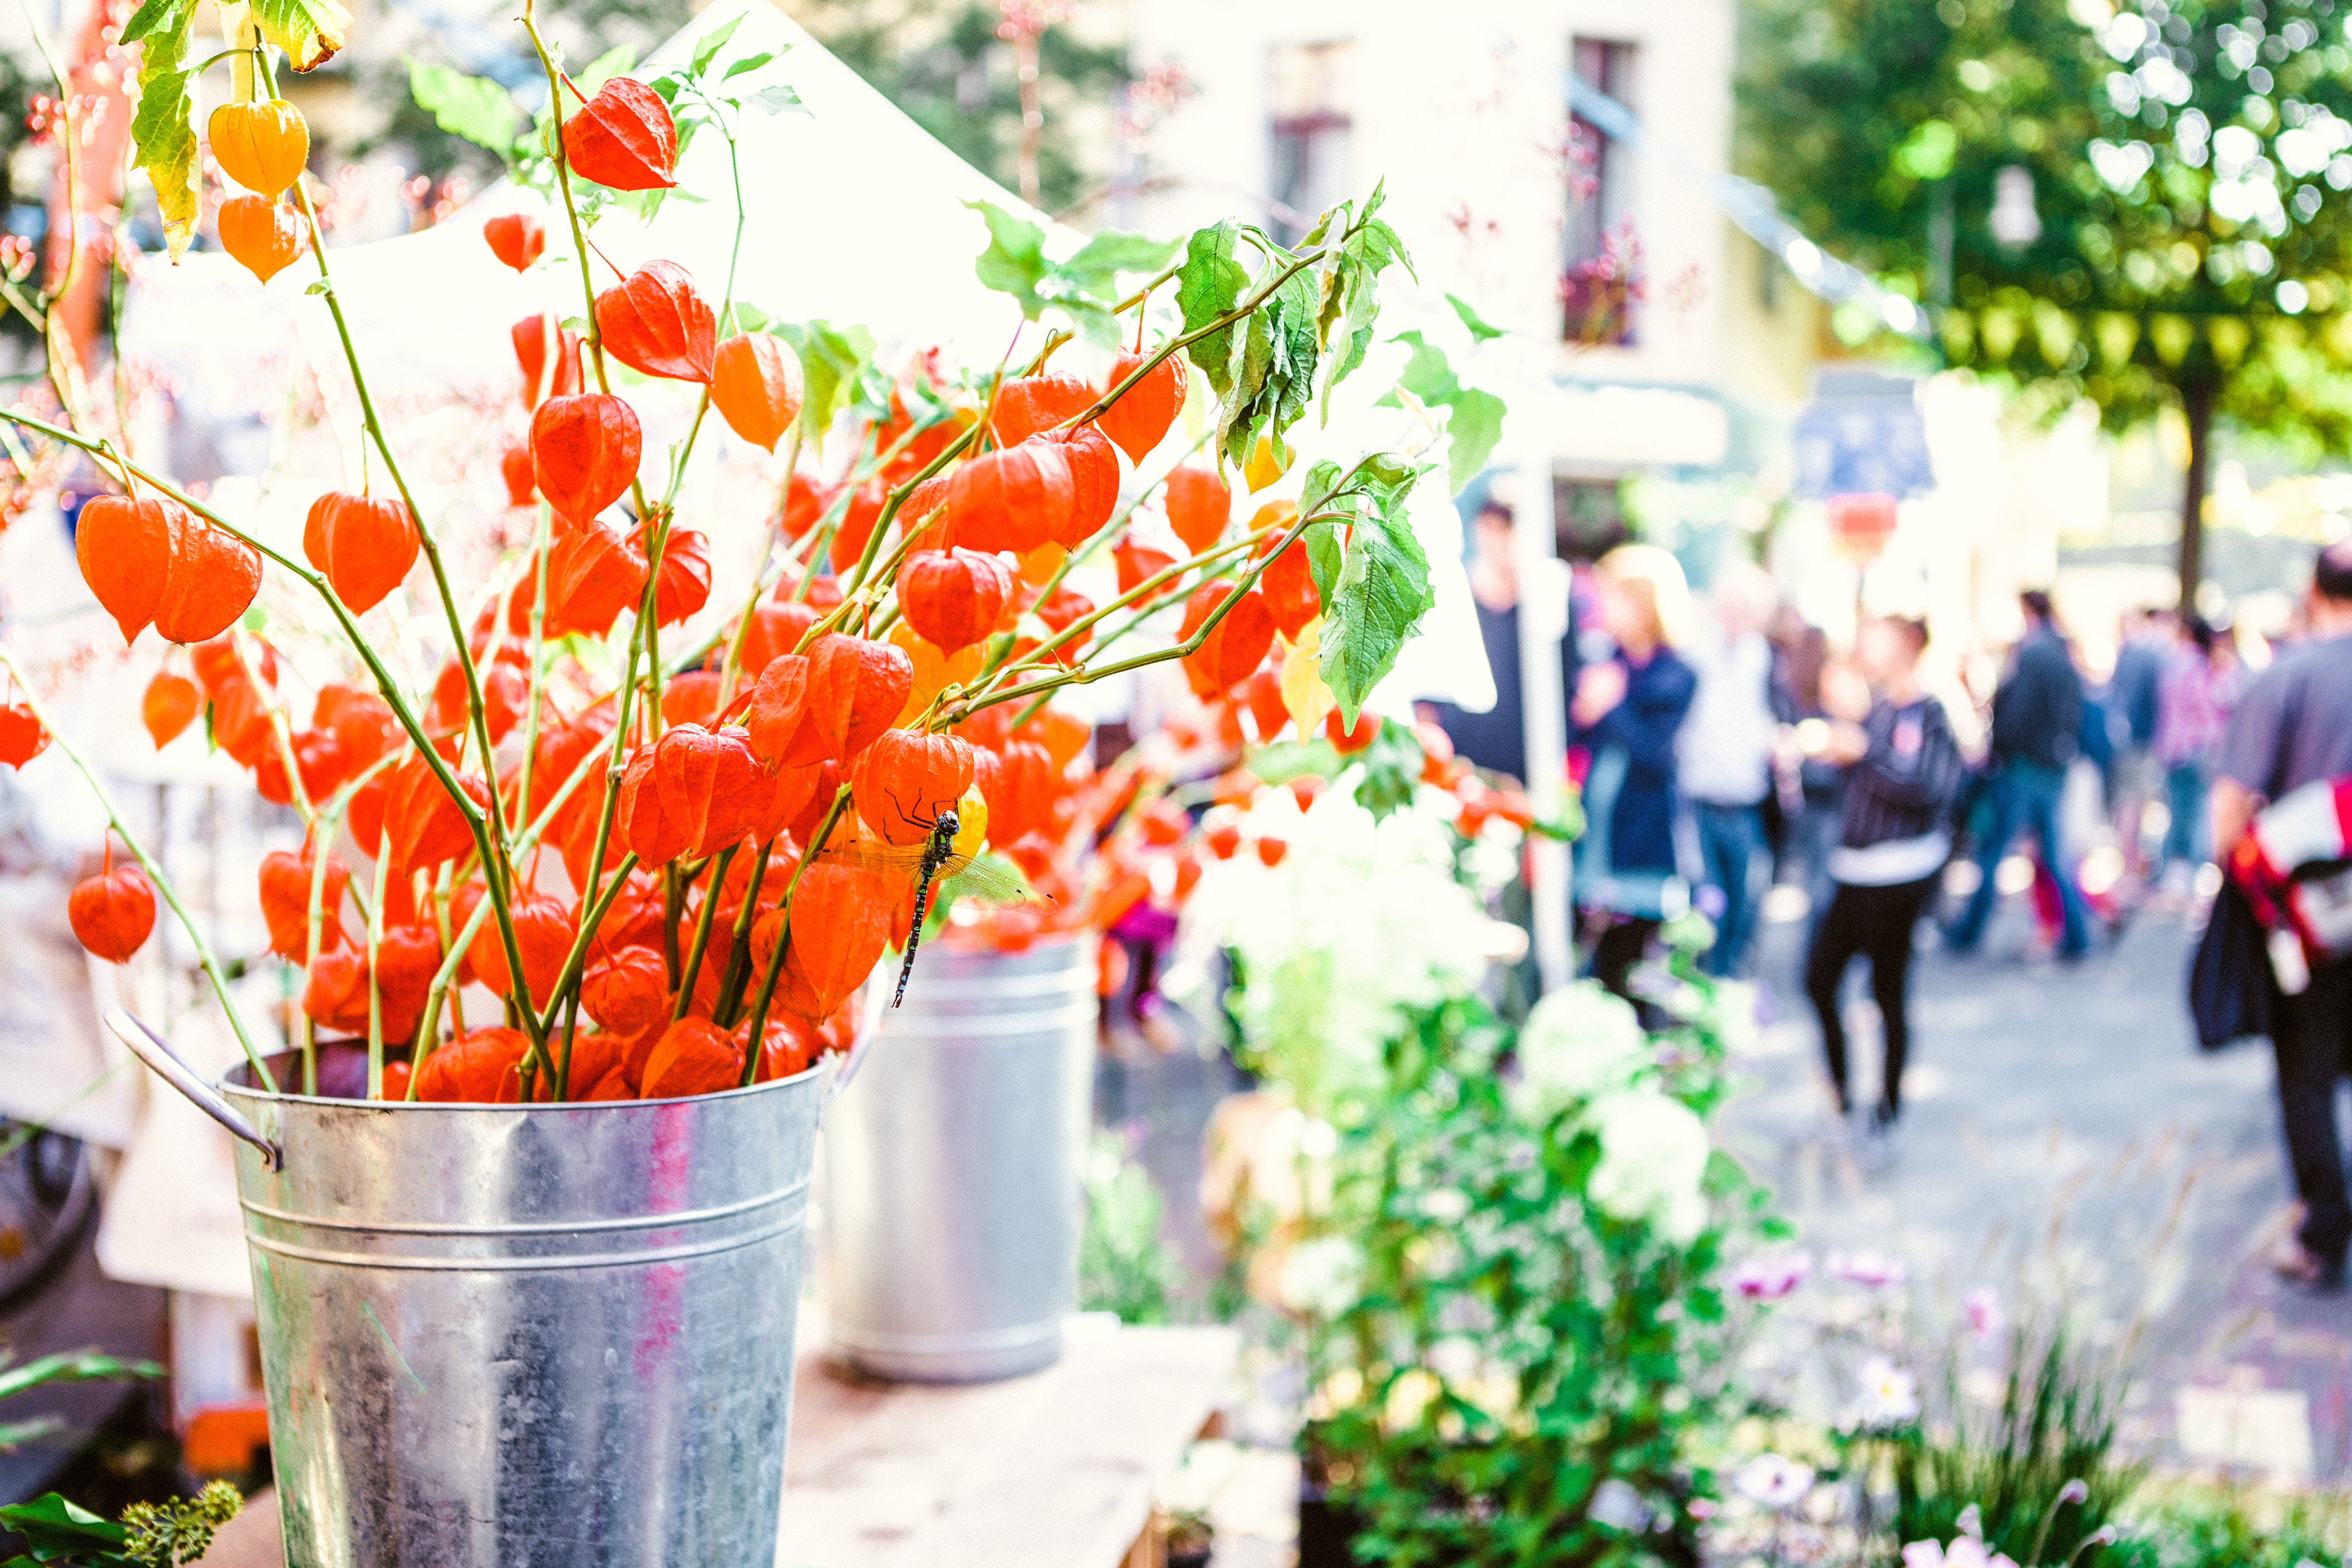
orange, flower, plant, spring, floristry, botany, floral design, cut flowers, leaf, flowerpot, bouquet, summer, flower arranging, tree, wildflower, event, branch, artificial flower, petal, city, annual plant, wheel, peach, perennial plant